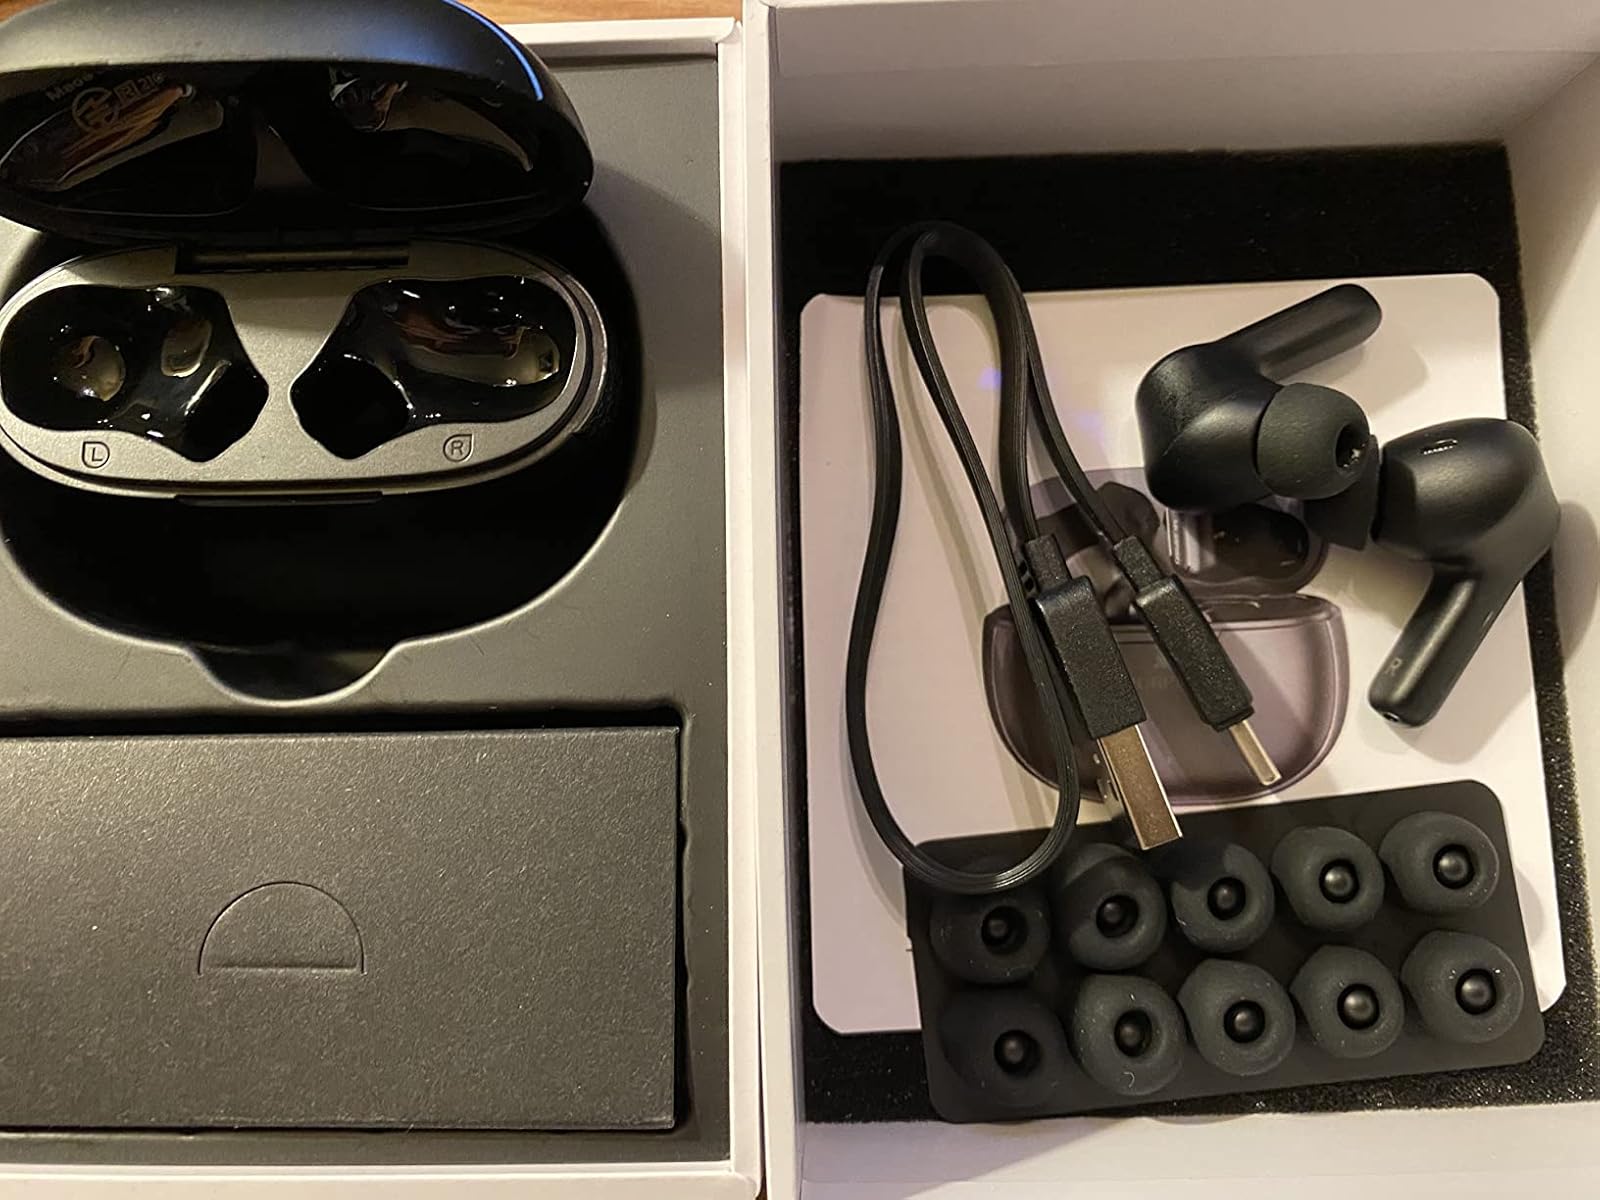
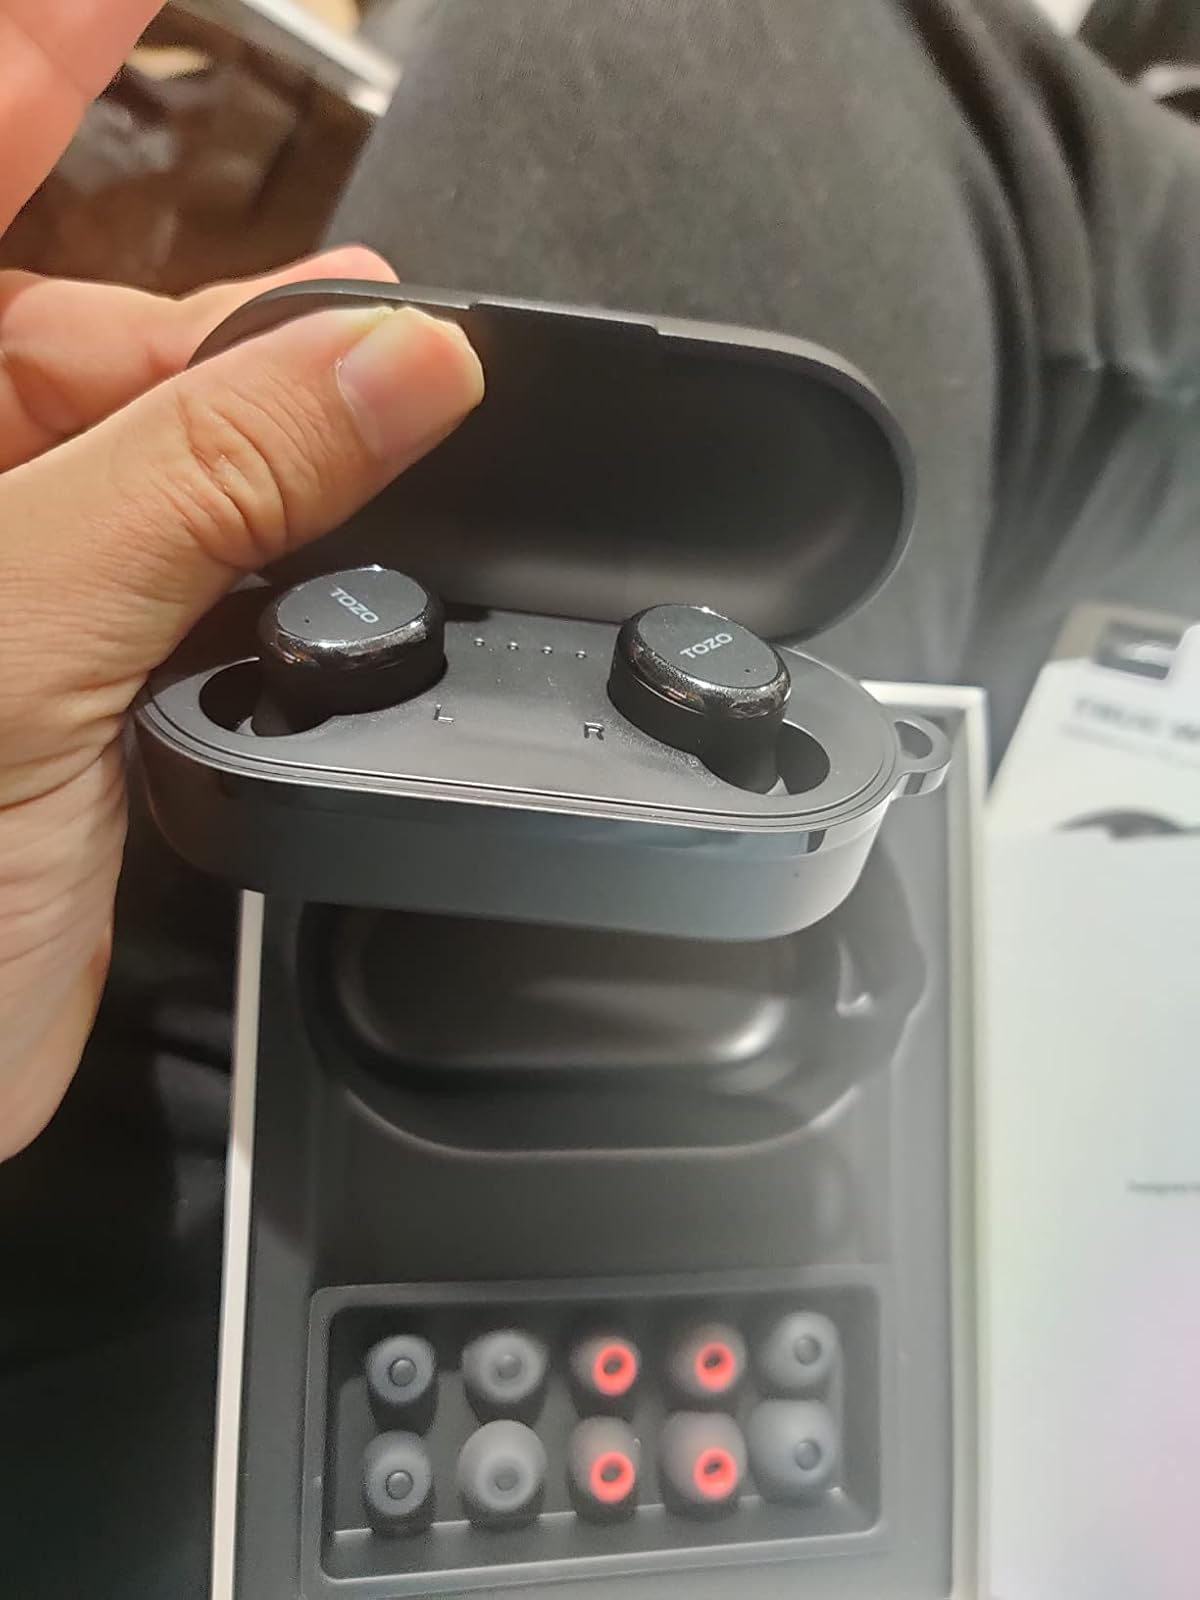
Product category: earbuds
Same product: no